Battle of Grand-Reng

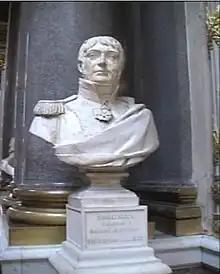
Jacques Desjardin

With everything in readiness, the representatives on mission Louis Antoine de Saint-Just and Philippe-François-Joseph Le Bas decided that Pichegru had been too hasty in ordering the offensive. They wanted to pause several days in order to improve unit organizations and select commanders that had the confidence of the soldiers. In a conference at La Capelle on 9 May, Desjardin convinced the two representatives that the army was ready to attack and that it was too late to cancel the orders. The officials reluctantly gave their assent to the military plan and wrote a letter to the Committee of Public Safety explaining the decision.